Marfa Film Festival

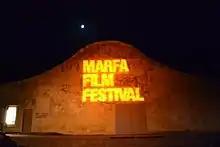
Marfa Film Festival theater venue

The Marfa Film Festival was created and curated by Filmmaker Robin Lambaria. Filmmaker Cory Van Dyke was involved and is credited as "co-founder" of the festival ( Van Dyke participated in and designed the website for 2 years.)